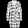
Label: Dress